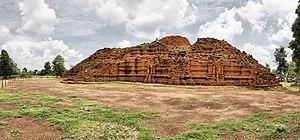
Khao Khlang Nok, Parc historique de Si Thep, district de Si Thep, province de Phetchabun, Thaïlande
Le Parc historique de Sri Thep est un parc qui inclut la ville historique de Sri Thep située dans la province de Phetchabun, dans le bassin de la Pa Sak, à 240 kilomètres au nord de Bangkok en Thaïlande.